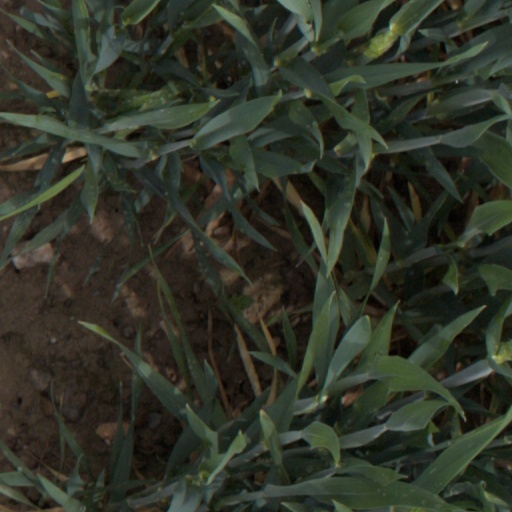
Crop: wheat